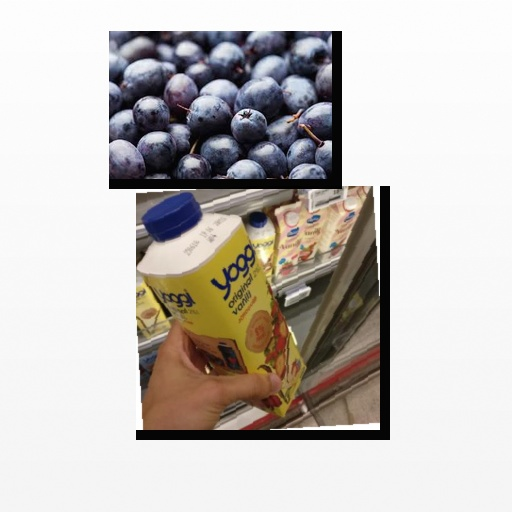
Food items: strawberry_yoghurt, blueberry